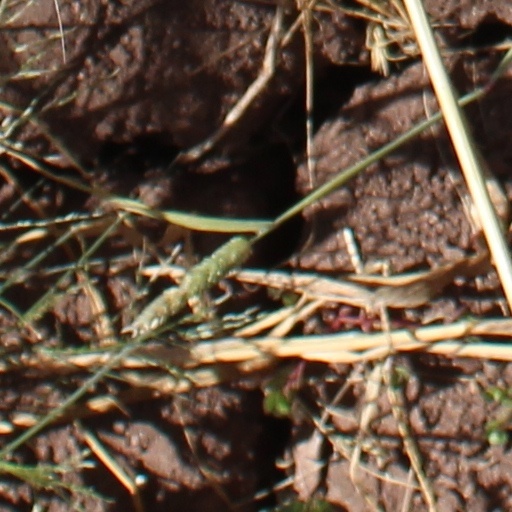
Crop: wheat